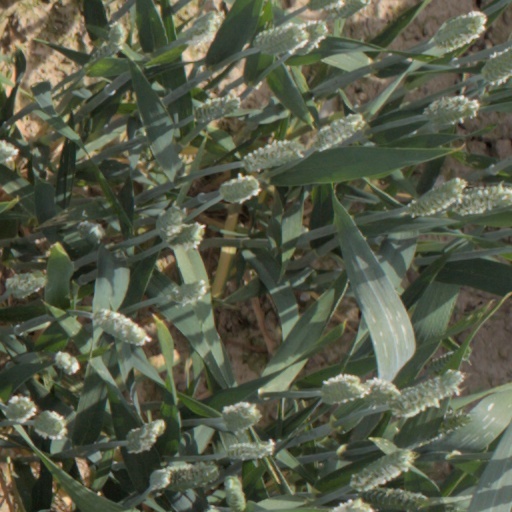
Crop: wheat